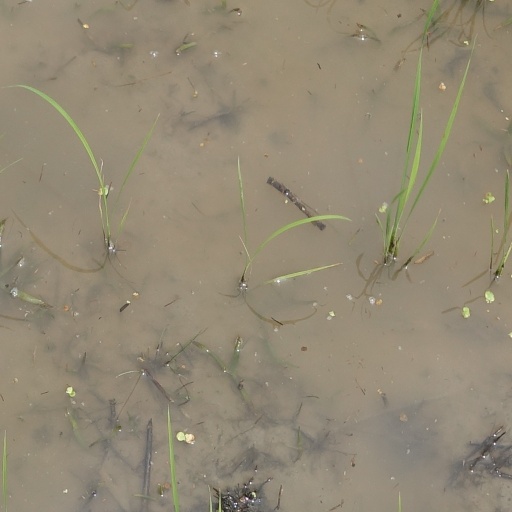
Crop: rice